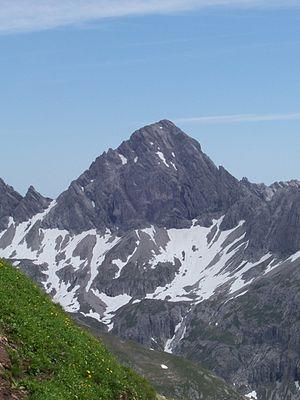
La Marchspitze est une montagne culminant à 2 609 m d'altitude dans les Alpes d'Allgäu.